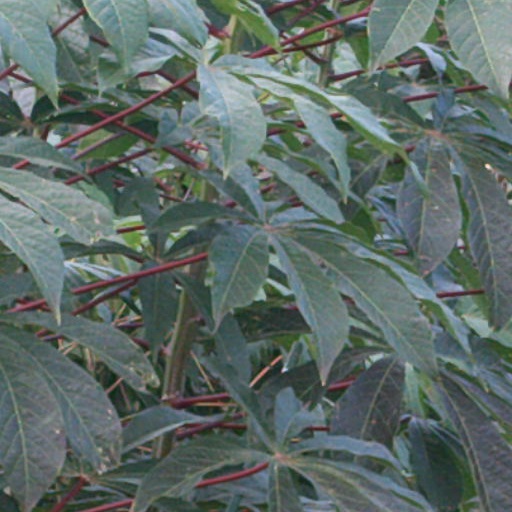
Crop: cassava